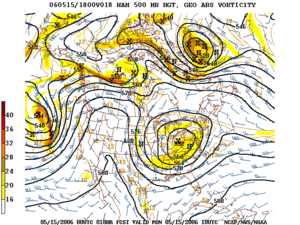
Le terme géopotentiel est utilisé en géophysique et en particulier dans l'une de ses disciplines la météorologie.
La prévision numérique du temps est une application de la météorologie et de l'informatique. Elle repose sur le choix d'équations mathématiques offrant une proche approximation du comportement de l'atmosphère réelle. Ces équations sont ensuite résolues, à l'aide d'un ordinateur, pour obtenir une simulation accélérée des états futurs de l'atmosphère. Le logiciel mettant en œuvre cette simulation est appelé un modèle de prévision numérique du temps.
Une situation de blocage en météorologie est un tracé des isohypses de la pression en altitude qui donne une configuration atypique des vents en haute altitude. Cet arrangement est caractérisé par une modification de la circulation en altitude, normalement d'ouest en est et dite zonale, en des ondulations quasi stationnaires, rétrogrades ou déviées. Ces ondes de Rossby allongées dans un axe nord-sud permettent le détachement soit d'un anticyclone, remontant lentement vers le pôle, ou bien d'une goutte froide stabilisée qui finit par donner une dépression coupée se déplaçant vers l'équateur.
Une carte météorologique est une carte géographique sur laquelle les données de certains paramètres météorologiques sont pointées et analysées pour donner une représentation de l'état de l'atmosphère à un temps précis. Il en existe deux types : carte du temps présent, où les informations des stations météorologiques de surface ou des radiosondages sont inscrites, et cartes de prévision météorologique, où ces mêmes paramètres sont tracés pour un temps futur.
Une isohypse est en météorologie une ligne d'égale altitude du géopotentiel sur une surface donnée, généralement une surface isobare, représentée sur une carte météorologique ou un graphique. Il s'agit donc d'une isoplèthe d'élévation exprimé en mètres géopotentiels.